Polaris RZR

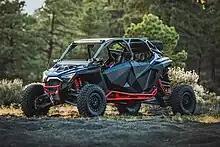
2022 Polaris RZR Pro R Ultimate 4-Seater.

The Polaris RZR (Often pronounced as POLARIS RAZOR), is a sport side-by-side produced by Polaris Industries. When launched in 2007 as a 2008 model, it was officially known as the Ranger RZR, as it was marketed as a sub-model of the larger, work-oriented Ranger. As the RZR gained popularity, Polaris eventually dropped the Ranger designation and positioned the RZR as a stand-alone model.